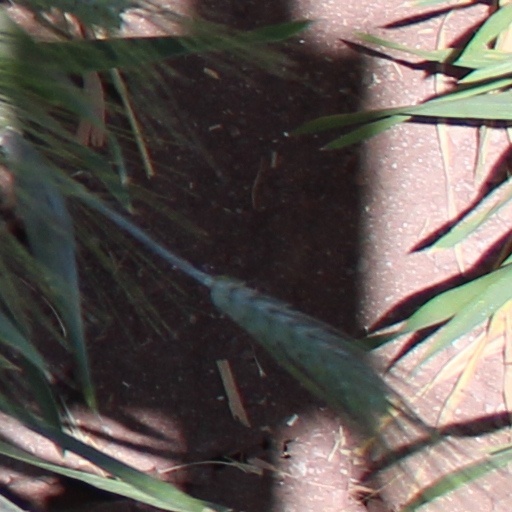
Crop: wheat